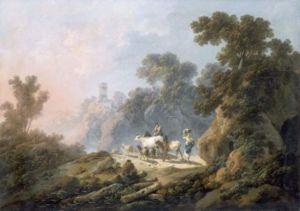
Jean-Baptiste Pillement dit Jean Pillement, né le 24 mai 1728 à Lyon où il est mort le 26 avril 1808, est un peintre et aquafortiste français. Il fut un des grands représentants du mouvement rococo à travers l’Europe, peintre du roi de Pologne et de la reine Marie-Antoinette.